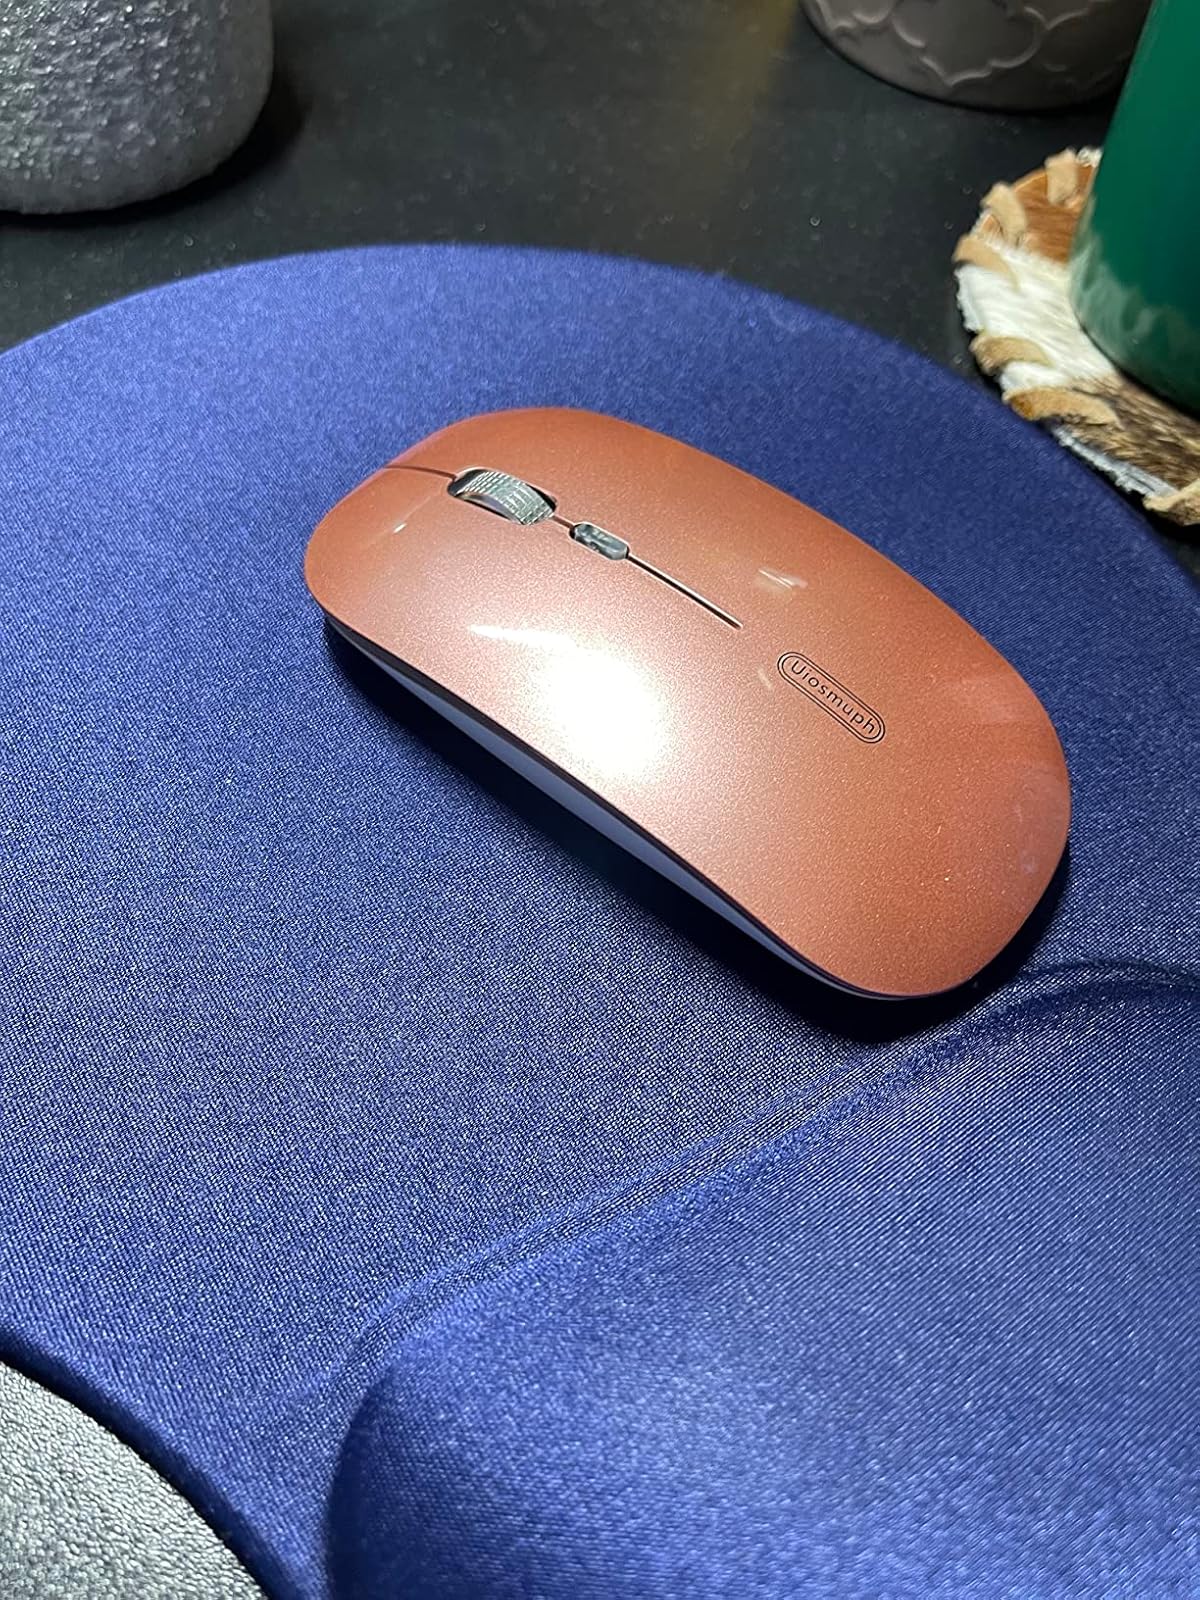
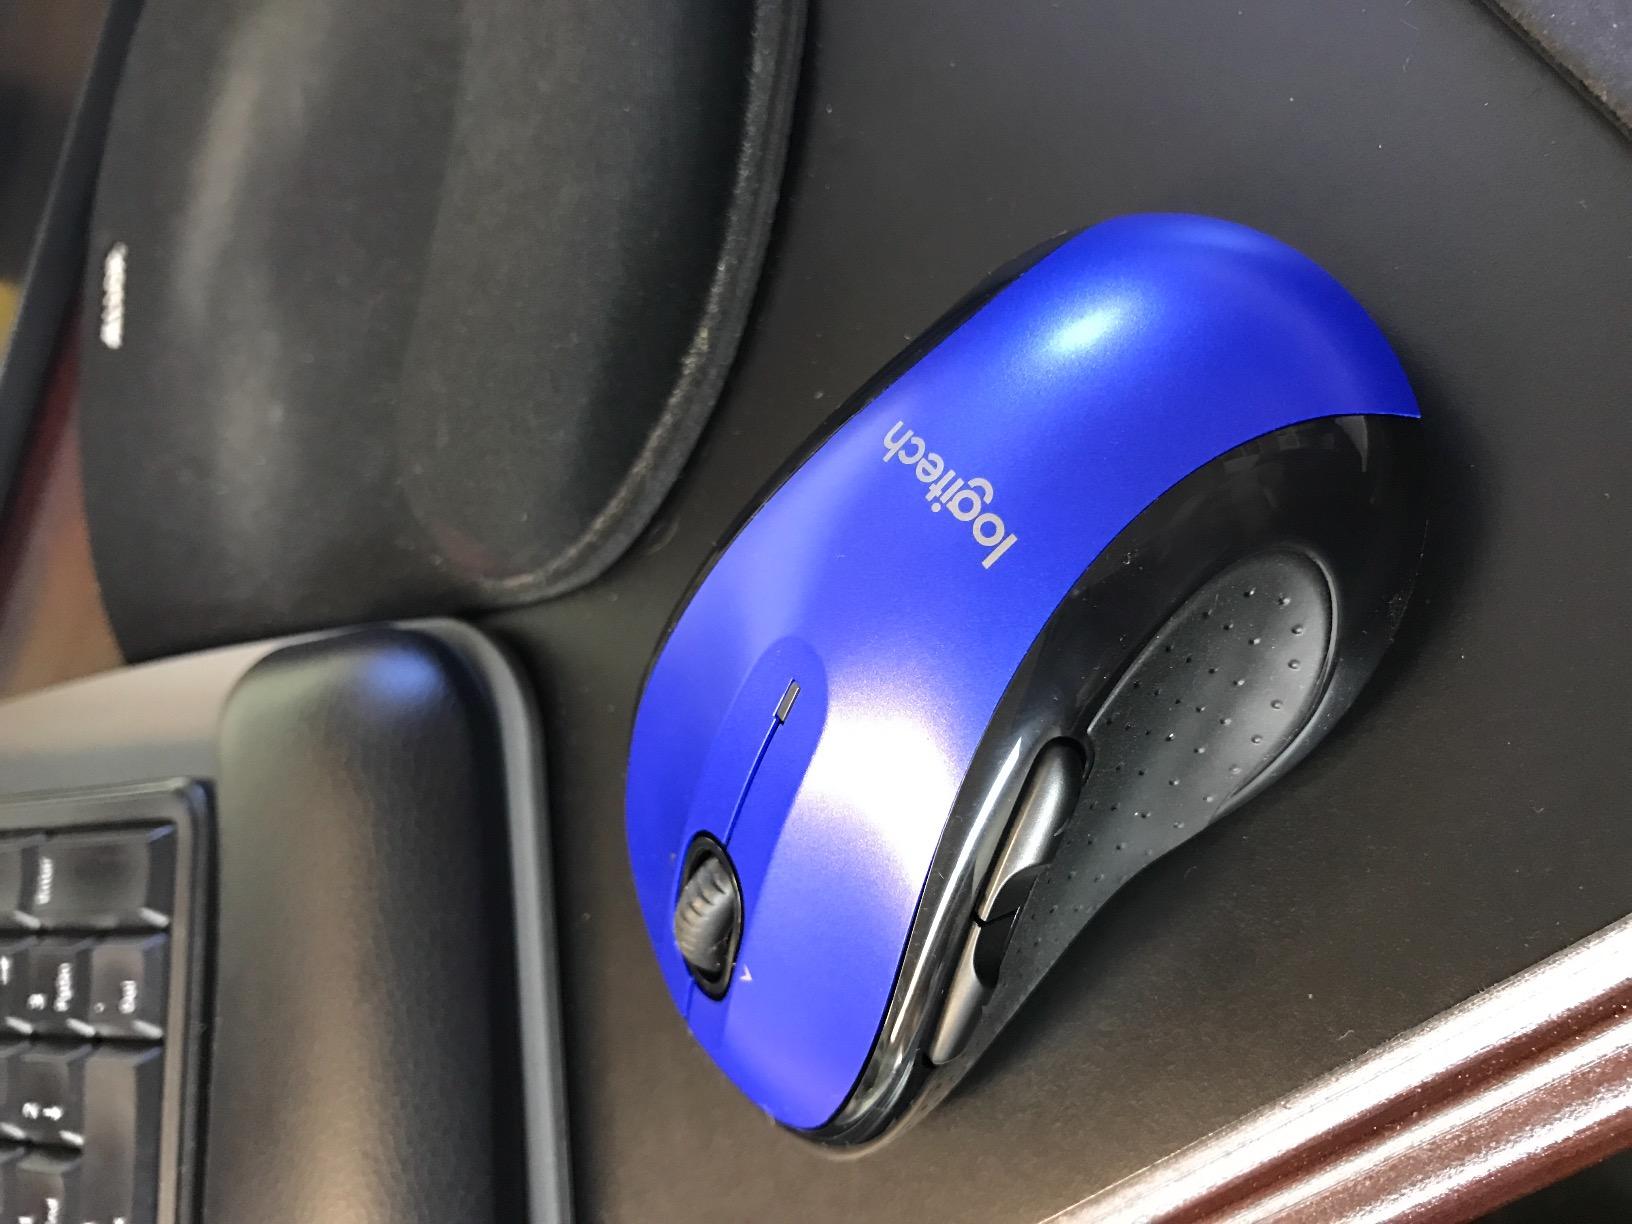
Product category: mouse
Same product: no